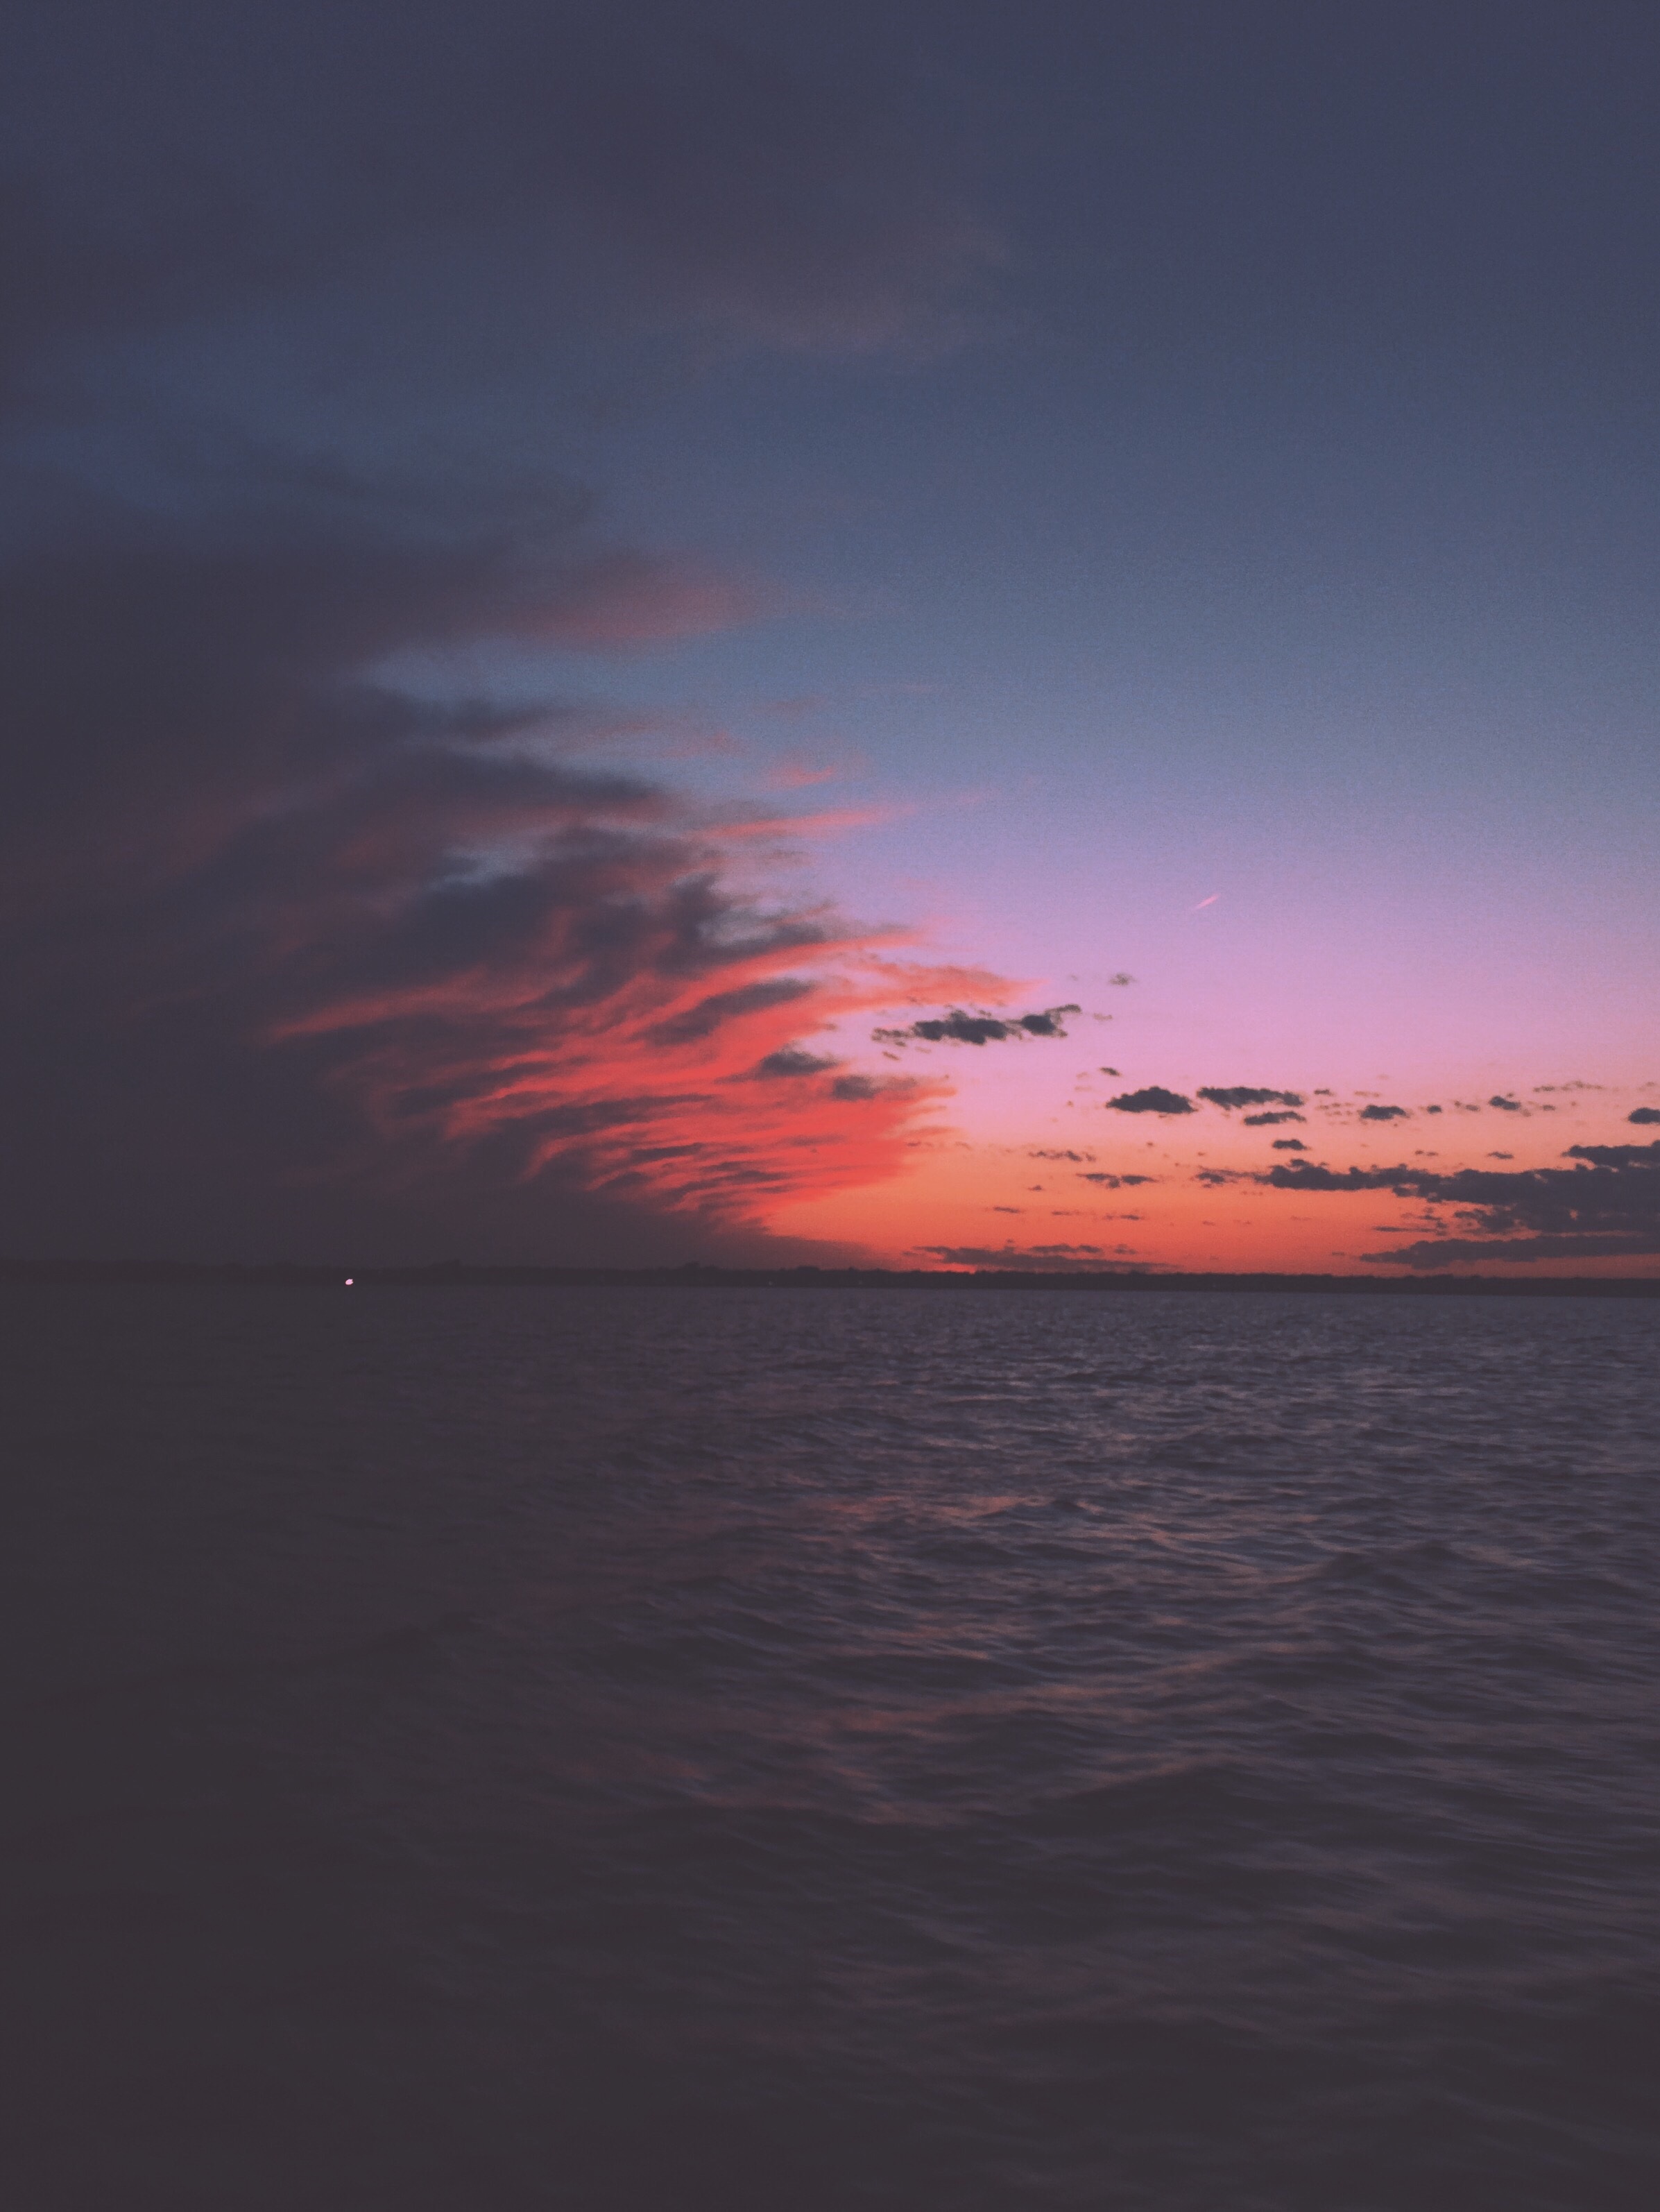
beach, sea, coast, ocean, horizon, cloud, sky, sunrise, sunset, morning, wave, dawn, atmosphere, dusk, evening, reflection, afterglow, red sky at morning